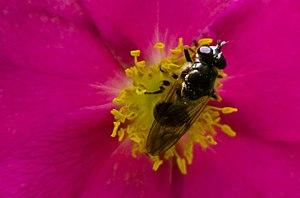
Les Conopidae sont une famille de mouches de formes, tailles et couleurs variées, appartenant à l'ordre des diptères et comprenant 808 espèces. Elles se rencontrent sur la totalité des terres émergées excepté l'Antarctique et les îles du Pacifique. 85 espèces sont présentes en Europe, dont 60 en France. L'éthologie d'une grande partie de ces espèces est inconnue ; pour celles dont elle a été étudiée, la larve est obligatoirement endoparasite d'autres insectes, en particulier les hyménoptères pollinisateurs.
Dalmannia est un genre d'insectes diptères brachycères de la famille des Conopidae. Les adultes se nourrissent de nectar. Le comportement d'une grande partie de ces espèces est inconnu ; pour celles dont il a été étudiée, la larve est obligatoirement endoparasite d'autres insectes, en particulier les hymenoptère pollinisateurs et parmi eux, les bourdons ou des Halictes. L'espèce-type du genre est Dalmannia punctata.